Grand Ducal Burial Vault

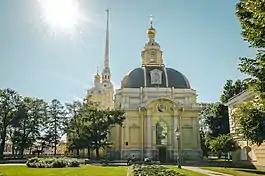
The grand ducal vault is a small domed structure next to the Peter and Paul Cathedral

The Grand Ducal Burial Vault (Russian: Великокняжеская усыпальница) is the purpose-built mausoleum of the Grand Dukes and Duchesses of Russia in the Peter and Paul Fortress. The Neo-Baroque domed structure is frequently mistaken for a part of the Peter and Paul Cathedral due to architectural similarities. A covered passageway leads from the mausoleum to the cathedral, where the Russian emperors and empresses are buried.